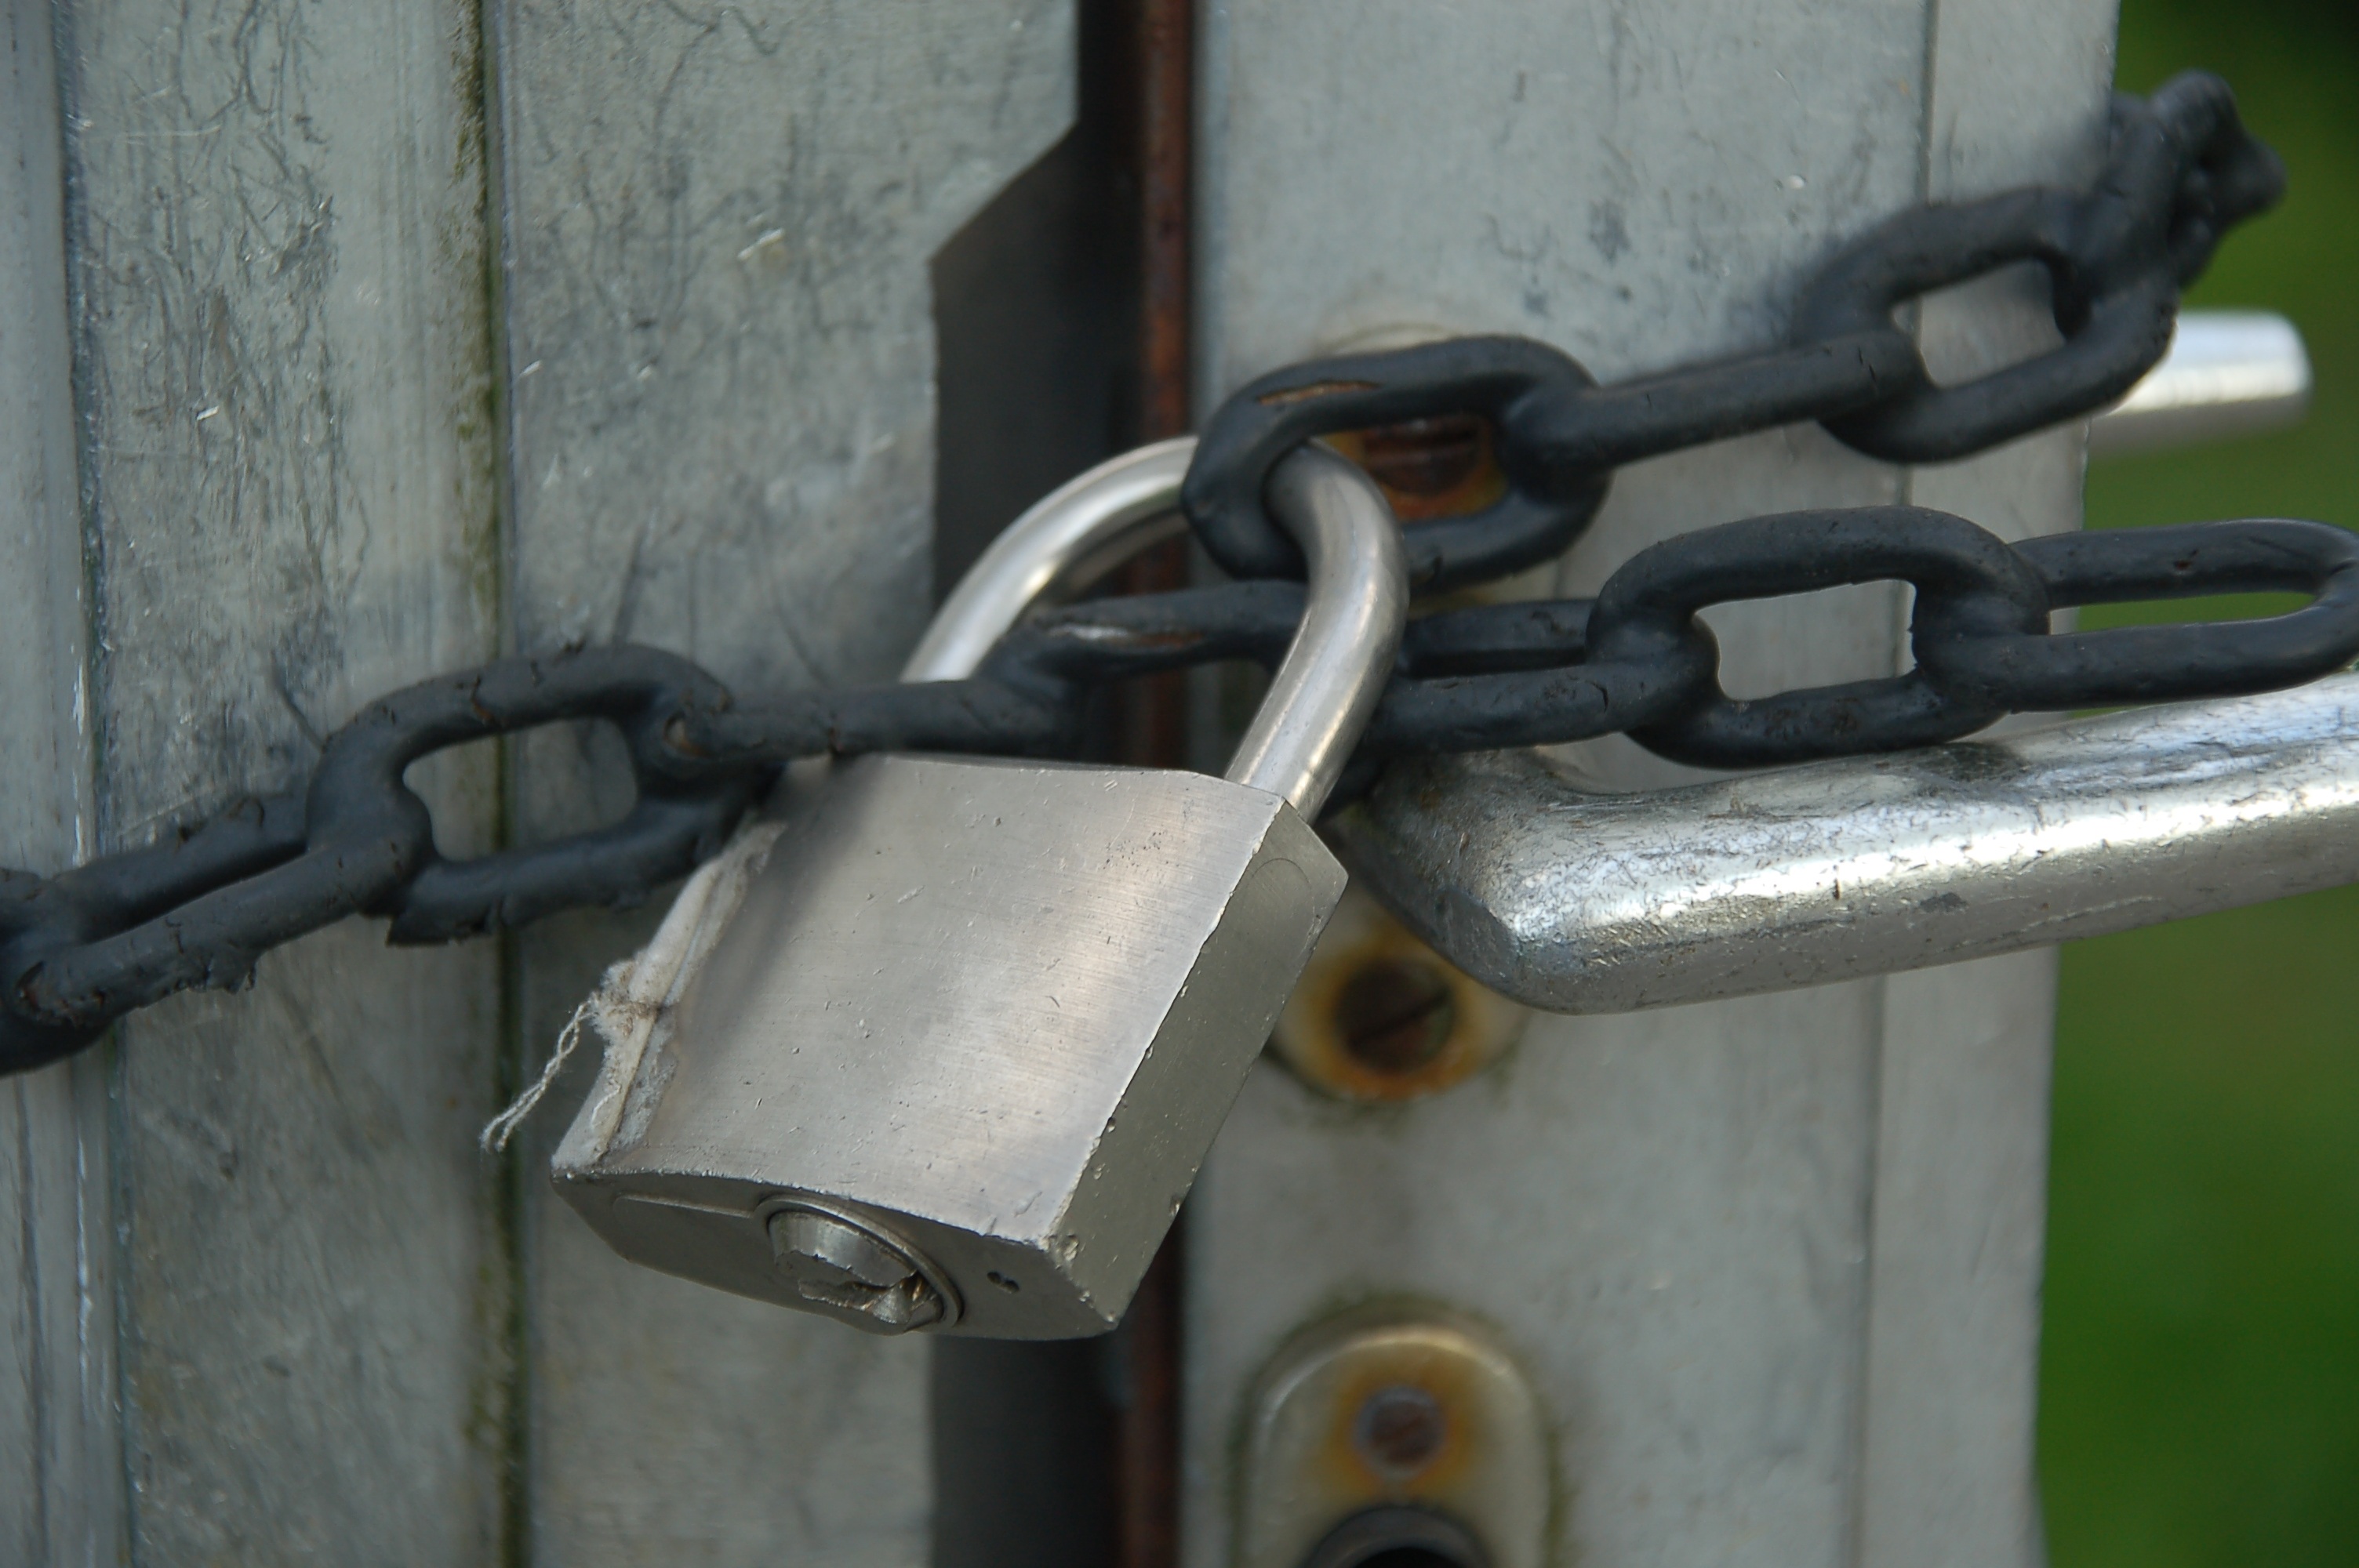
wheel, chain, vehicle, castle, machine, padlock, closed, to, secure, blocked, automotive exterior